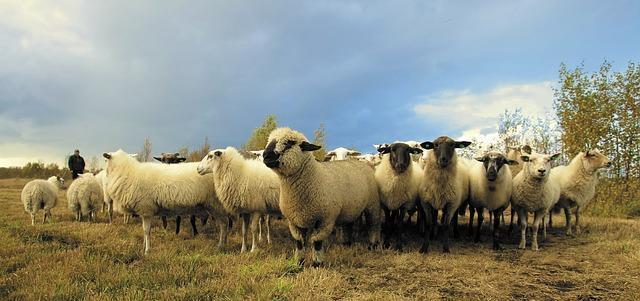
sheep